Ashoka (2006 film)

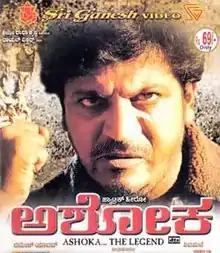
VCD cover

Ashoka is a 2006 Indian Kannada-language action film directed by Shivamani. The film stars Shiva Rajkumar, Sunitha Varma, and Tejashree. It was released on 17 March 2006.